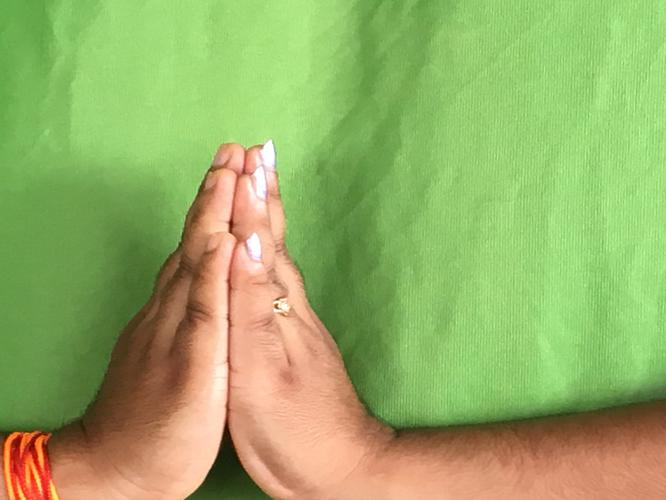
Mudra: Anjali
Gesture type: double_hand